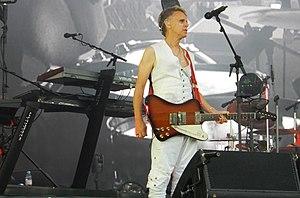
Martin L.Gore (Depeche Mode) au Festival des Vieilles Charrues en 2018.
Martin Lee Gore, né le 23 juillet 1961 à Dagenham dans l’Essex en Angleterre est un compositeur, parolier, chanteur, guitariste et claviériste anglais, cofondateur du groupe Depeche Mode.